Surisawa Station

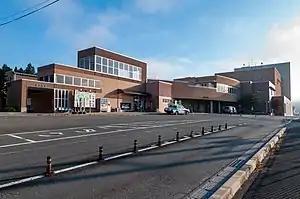
Surisawa Station in October 2010

is a railway station located in the city of Ichinoseki, Iwate Prefecture, Japan, operated by the East Japan Railway Company (JR East).